Hidden Hospitals

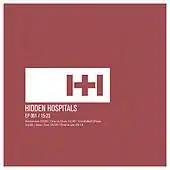
Hidden Hospitals album cover for EP 001

"EP 001" was released on September 1, 2011. For the initial release, the band packaged together packs of five download cards that were individually stamped and signed with hand written codes. The packs were banded together with vellum and sealed with a |+| wax seal. These cards were sent to friends and family as well as press and industry. The album was recorded in Nashville, Tennessee, and produced by J. Hall.